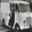
Label: truck